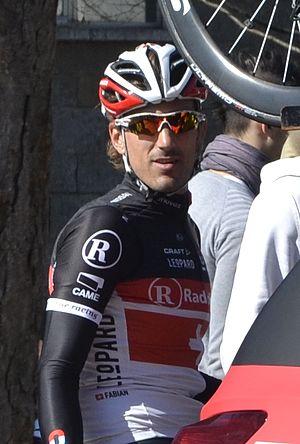
Les Strade Bianche, officiellement dénommée Strade Bianche-Eroica Pro, sont une course cycliste italienne créés en 2007, sous le nom de Monte Paschi Eroica. La compétition est une classique disputée le premier ou le deuxième samedi de mars, près de Sienne en Toscane. Environ 50 des 200 kilomètres de la course se déroulent sur des routes de terre, à l'image du Tro Bro Leon en France. En 2010, elle change de nom et devient la Monte Paschi Strade Bianche avant de devenir les Strade Bianche en 2012.